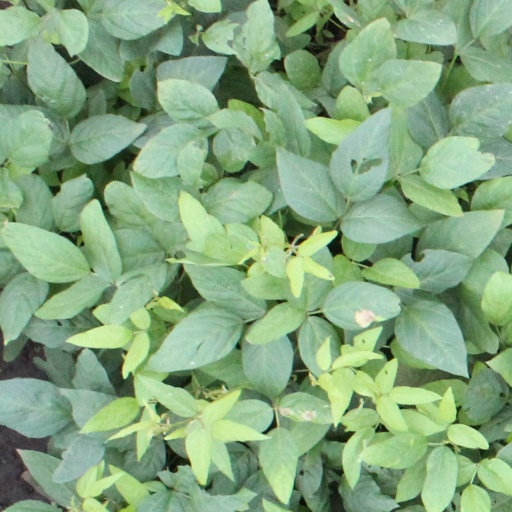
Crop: soybean